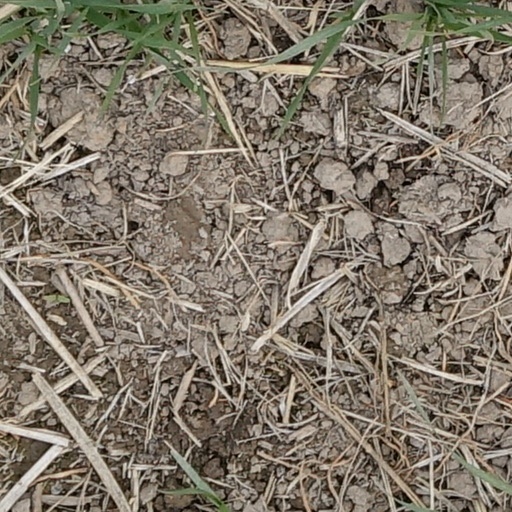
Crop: wheat